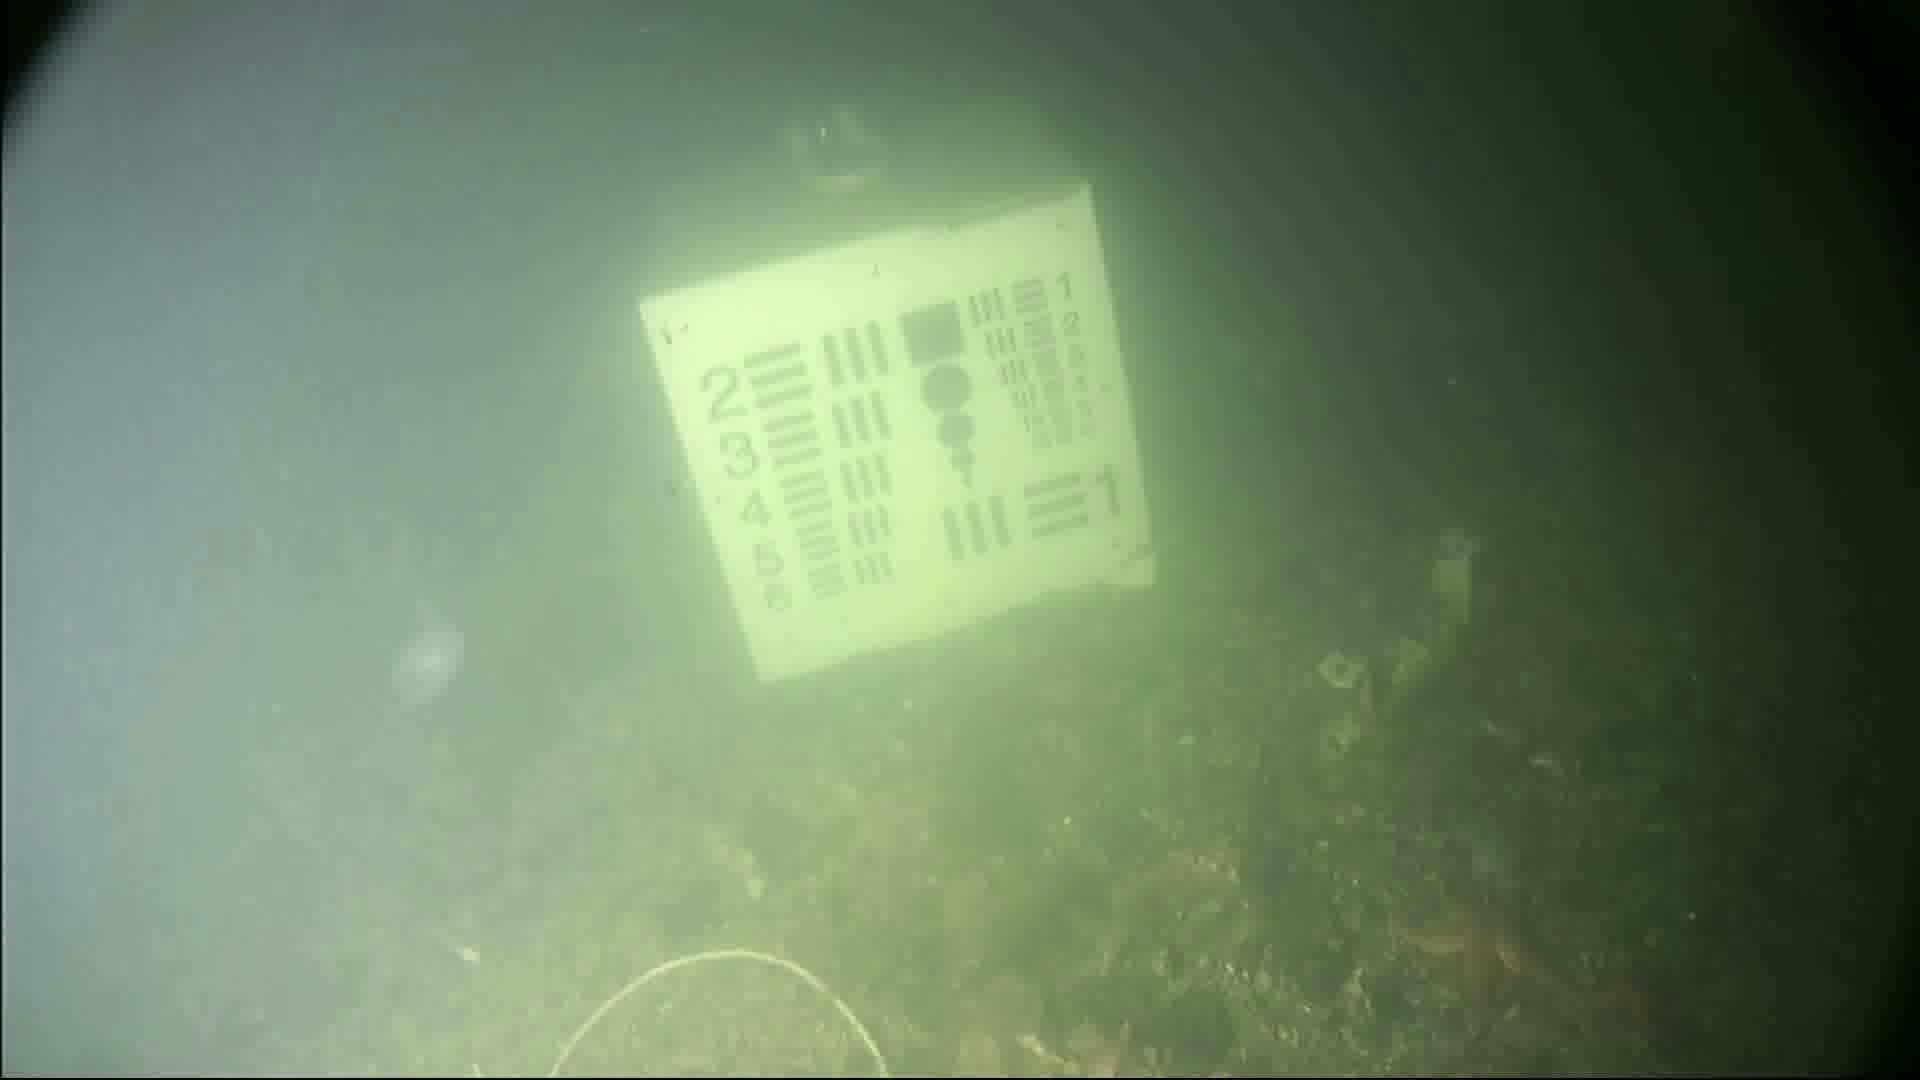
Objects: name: starfish
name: jellyfish